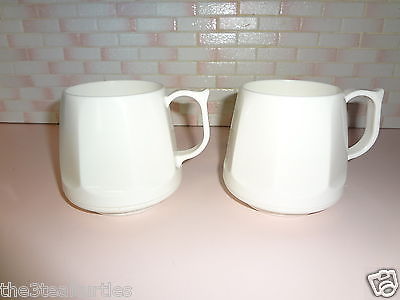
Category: mug